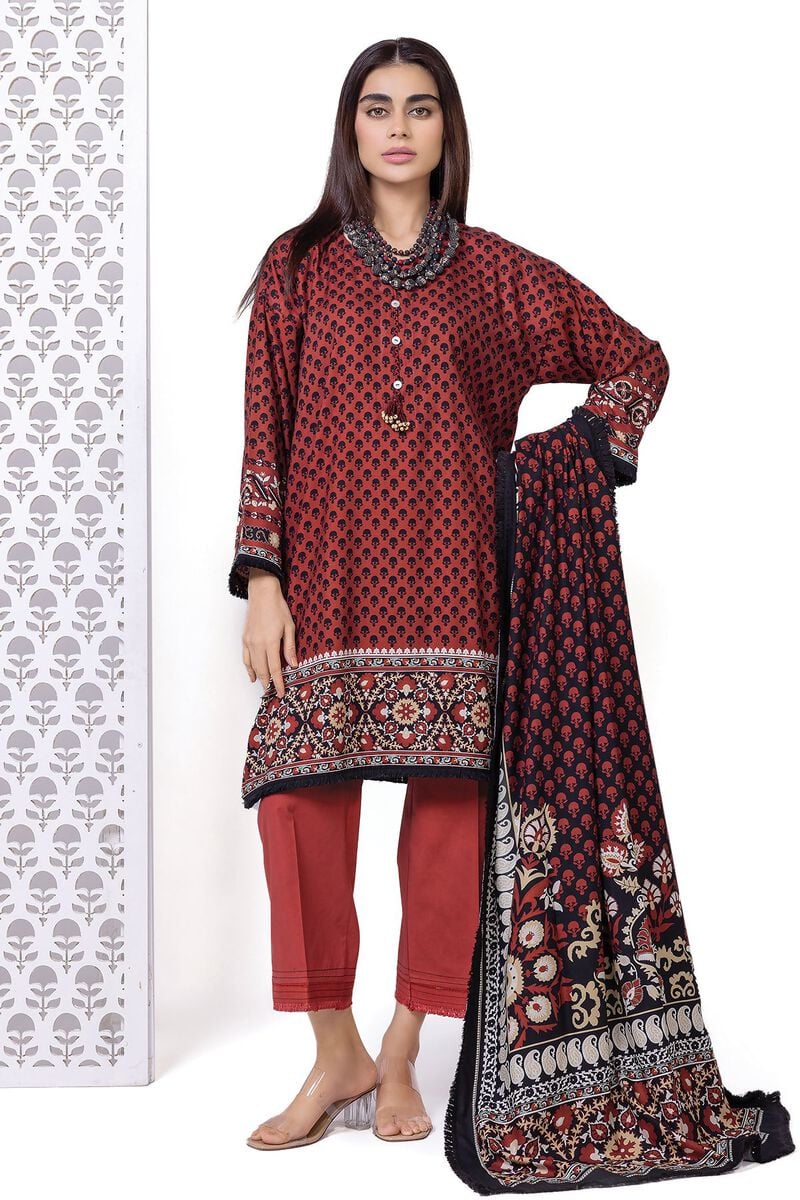
burgundy red kashmir embroidered cotton